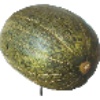
Label: Melon Piel de Sapo 1